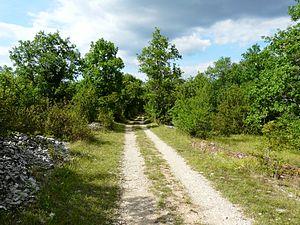
Le sentier de grande randonnée GR 646 sur le causse de Cubjac, au nord de Petit Grand Champ, Sainte-Eulalie-d'Ans, Dordogne, France.
Sainte-Eulalie-d'Ans est une commune française située dans le département de la Dordogne, en région Nouvelle-Aquitaine.